German literature

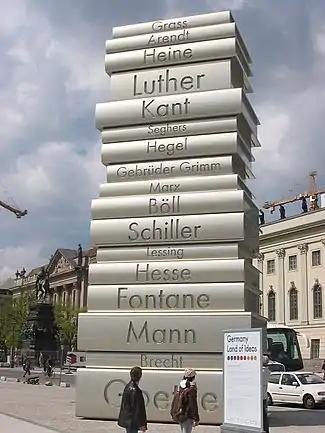
Sculpture in Berlin depicting the names of Grass, Arendt, Heine, Luther, Kant, Seghers, Hegel, Brothers Grimm, Marx, Böll, Schiller Lessing, Hesse, Fontane, Mann, Brecht and Goethe.

German literature comprises those literary texts written in the German language. This includes literature written in Germany, Austria, the German parts of Switzerland and Belgium, Liechtenstein, Luxembourg, South Tyrol in Italy and to a lesser extent works of the German diaspora. German literature of the modern period is mostly in Standard German, but there are some currents of literature influenced to a greater or lesser degree by dialects (e.g. Alemannic).